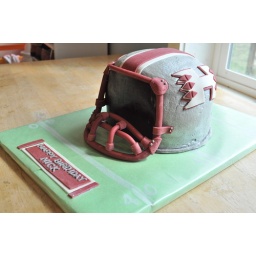
All the details are modeling chocolate and the cake is frosted in gray buttercream that's been dusted silver.